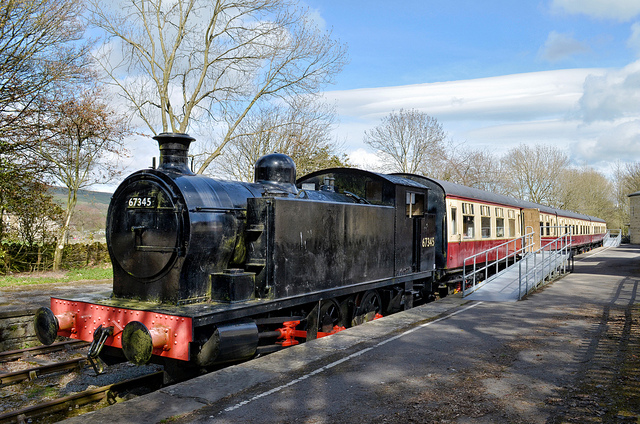
An old steam train stopped at a platform.

A train that is on the train tracks.

an old train is about to leave the train station

An old fashion train is parked at its station, possibly waiting for people to board.

A train parked next to an empty platform.